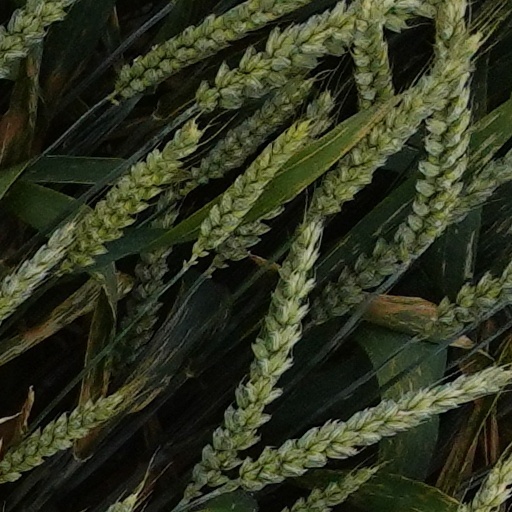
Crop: wheat